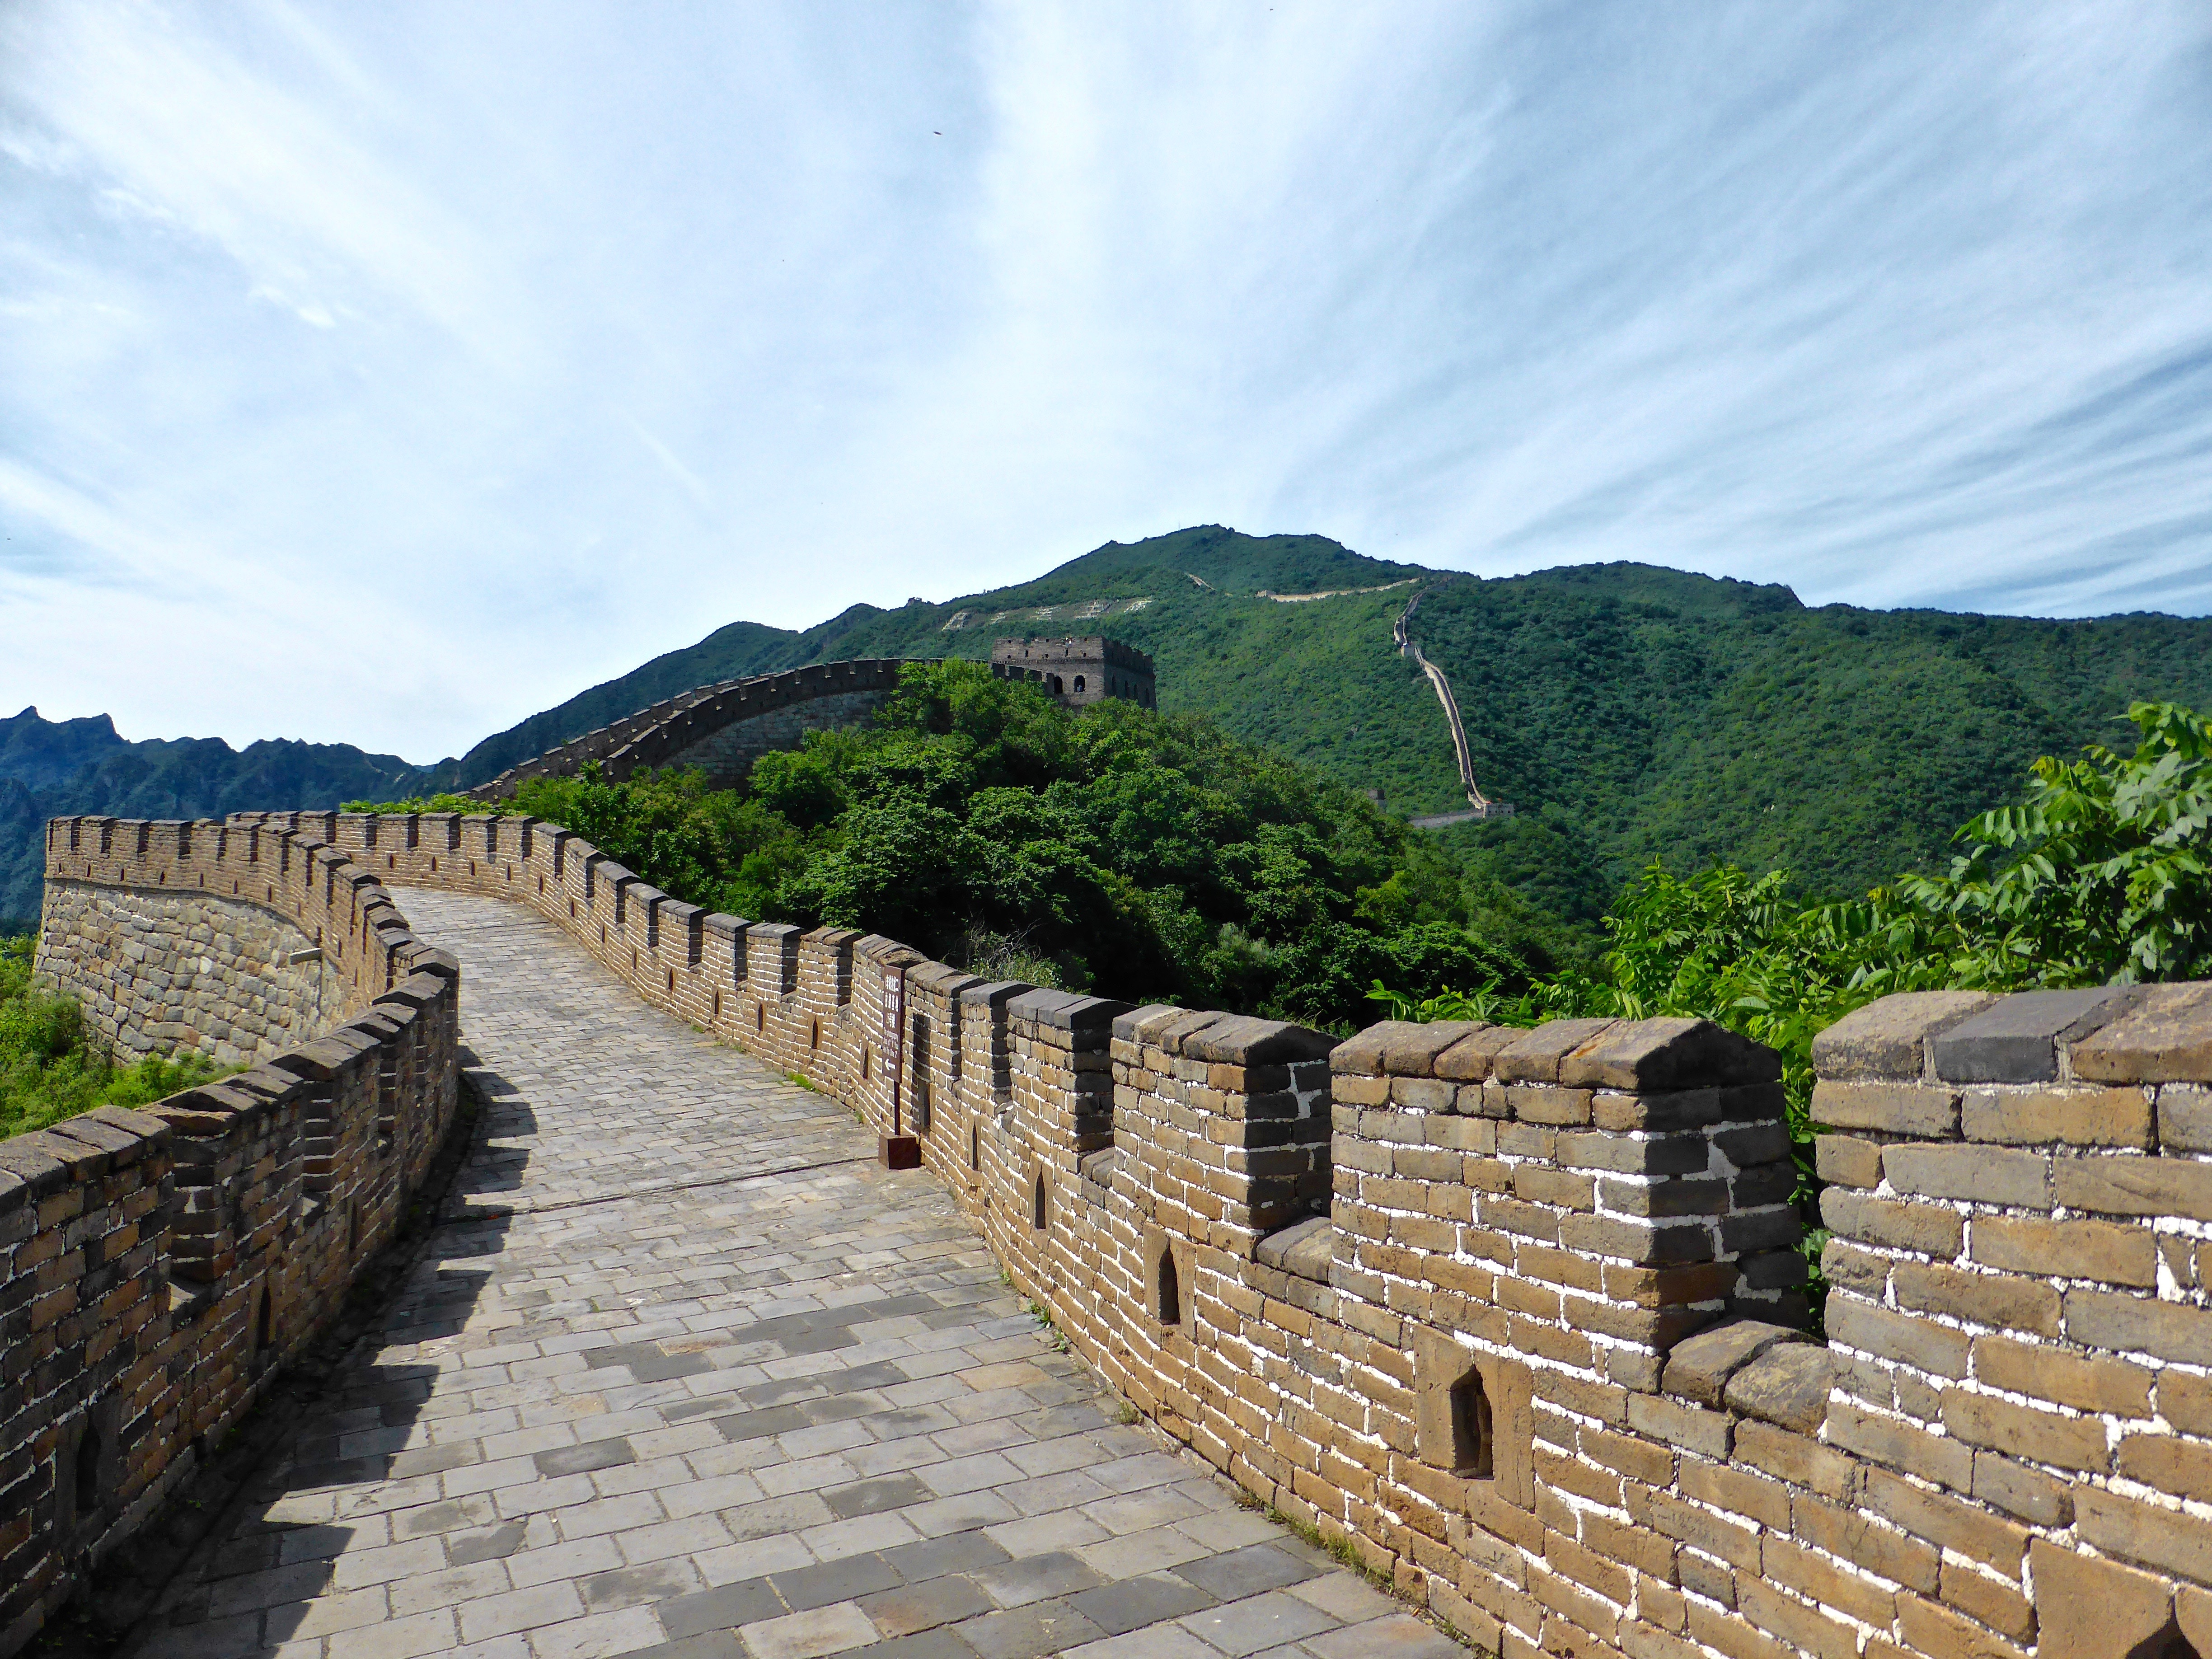
landscape, mountain, architecture, structure, hill, wall, stone, walkway, monument, travel, chinese, scenic, ancient, landmark, historic, tourism, brick, great, ruins, great wall of china, history, wonder, famous, heritage, protection, border, defense